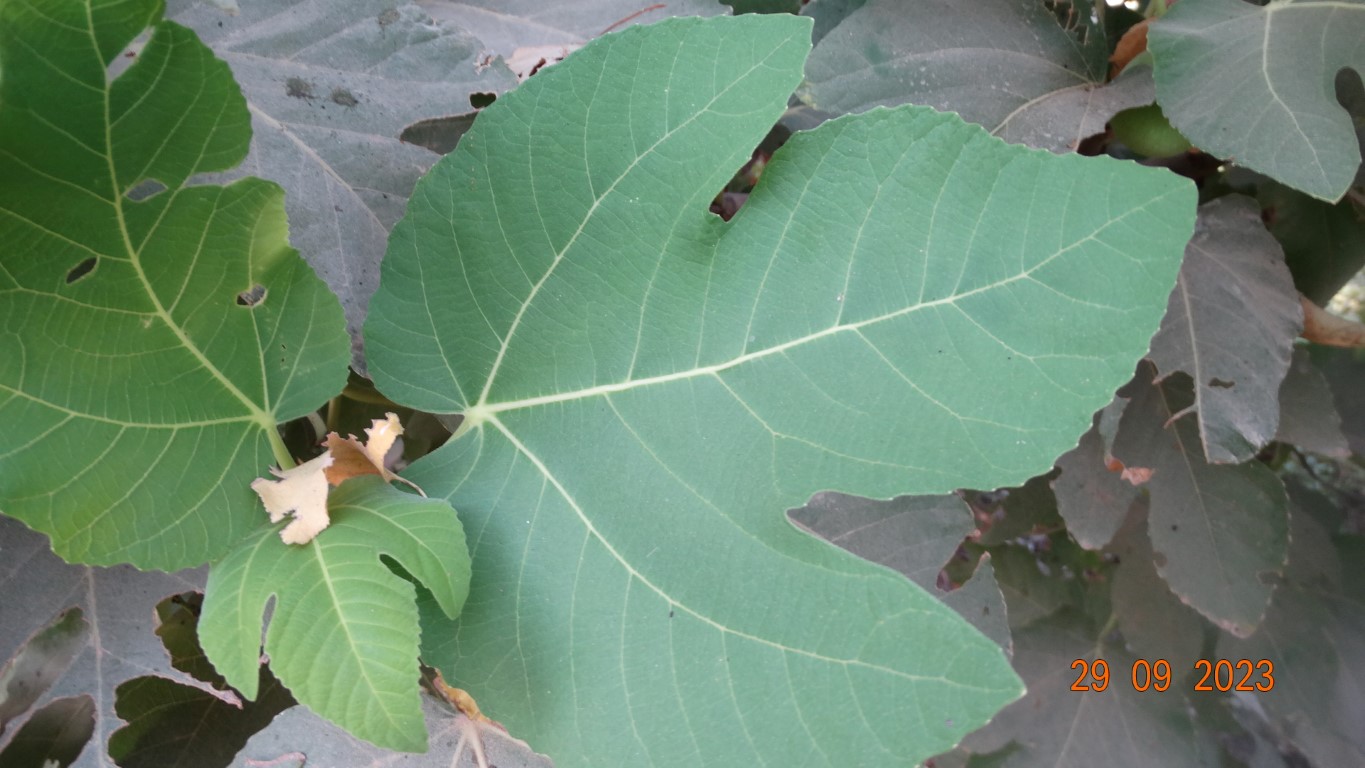
Label: healthy